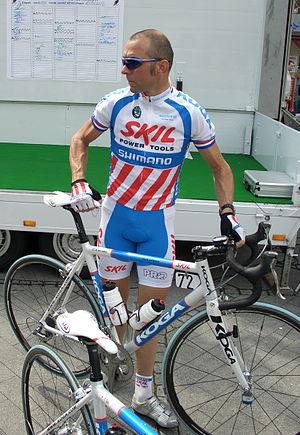
Maarten den Bakker est un coureur cycliste néerlandais des années 1990-2000. Il met fin à sa carrière professionnelle à l'issue de la saison 2009. Il est actuellement directeur sportif de l'équipe WV De Jonge Renner.